History of Romania

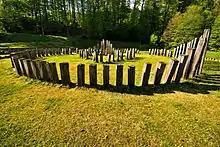
The sanctuaries of the ancient Dacian Kingdom capital, Sarmizegetusa Regia

The Dacians, who are widely accepted to be the same people as the Getae, were a branch of Thracians who inhabited Dacia, which corresponds with modern Romania, Moldova, northern Bulgaria, south-western Ukraine, Hungary east of the Danube river and West Banat in Serbia.